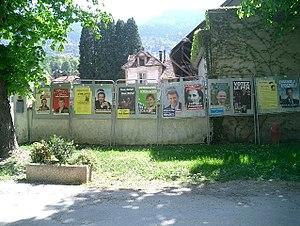
L'élection présidentielle française de 2007, neuvième élection présidentielle de la Vᵉ République et huitième au suffrage universel direct, est un scrutin qui permet d'élire le président de la République pour un mandat de cinq ans. Le président sortant, Jacques Chirac, n'est pas candidat.